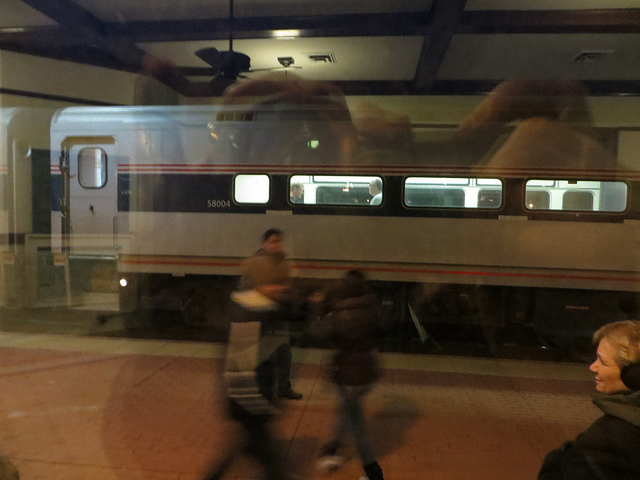
Passengers walk on the platform in front of a commuter train.

A blurry and double exposed image of a passenger train.